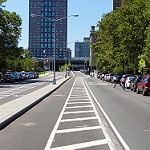
Label: street